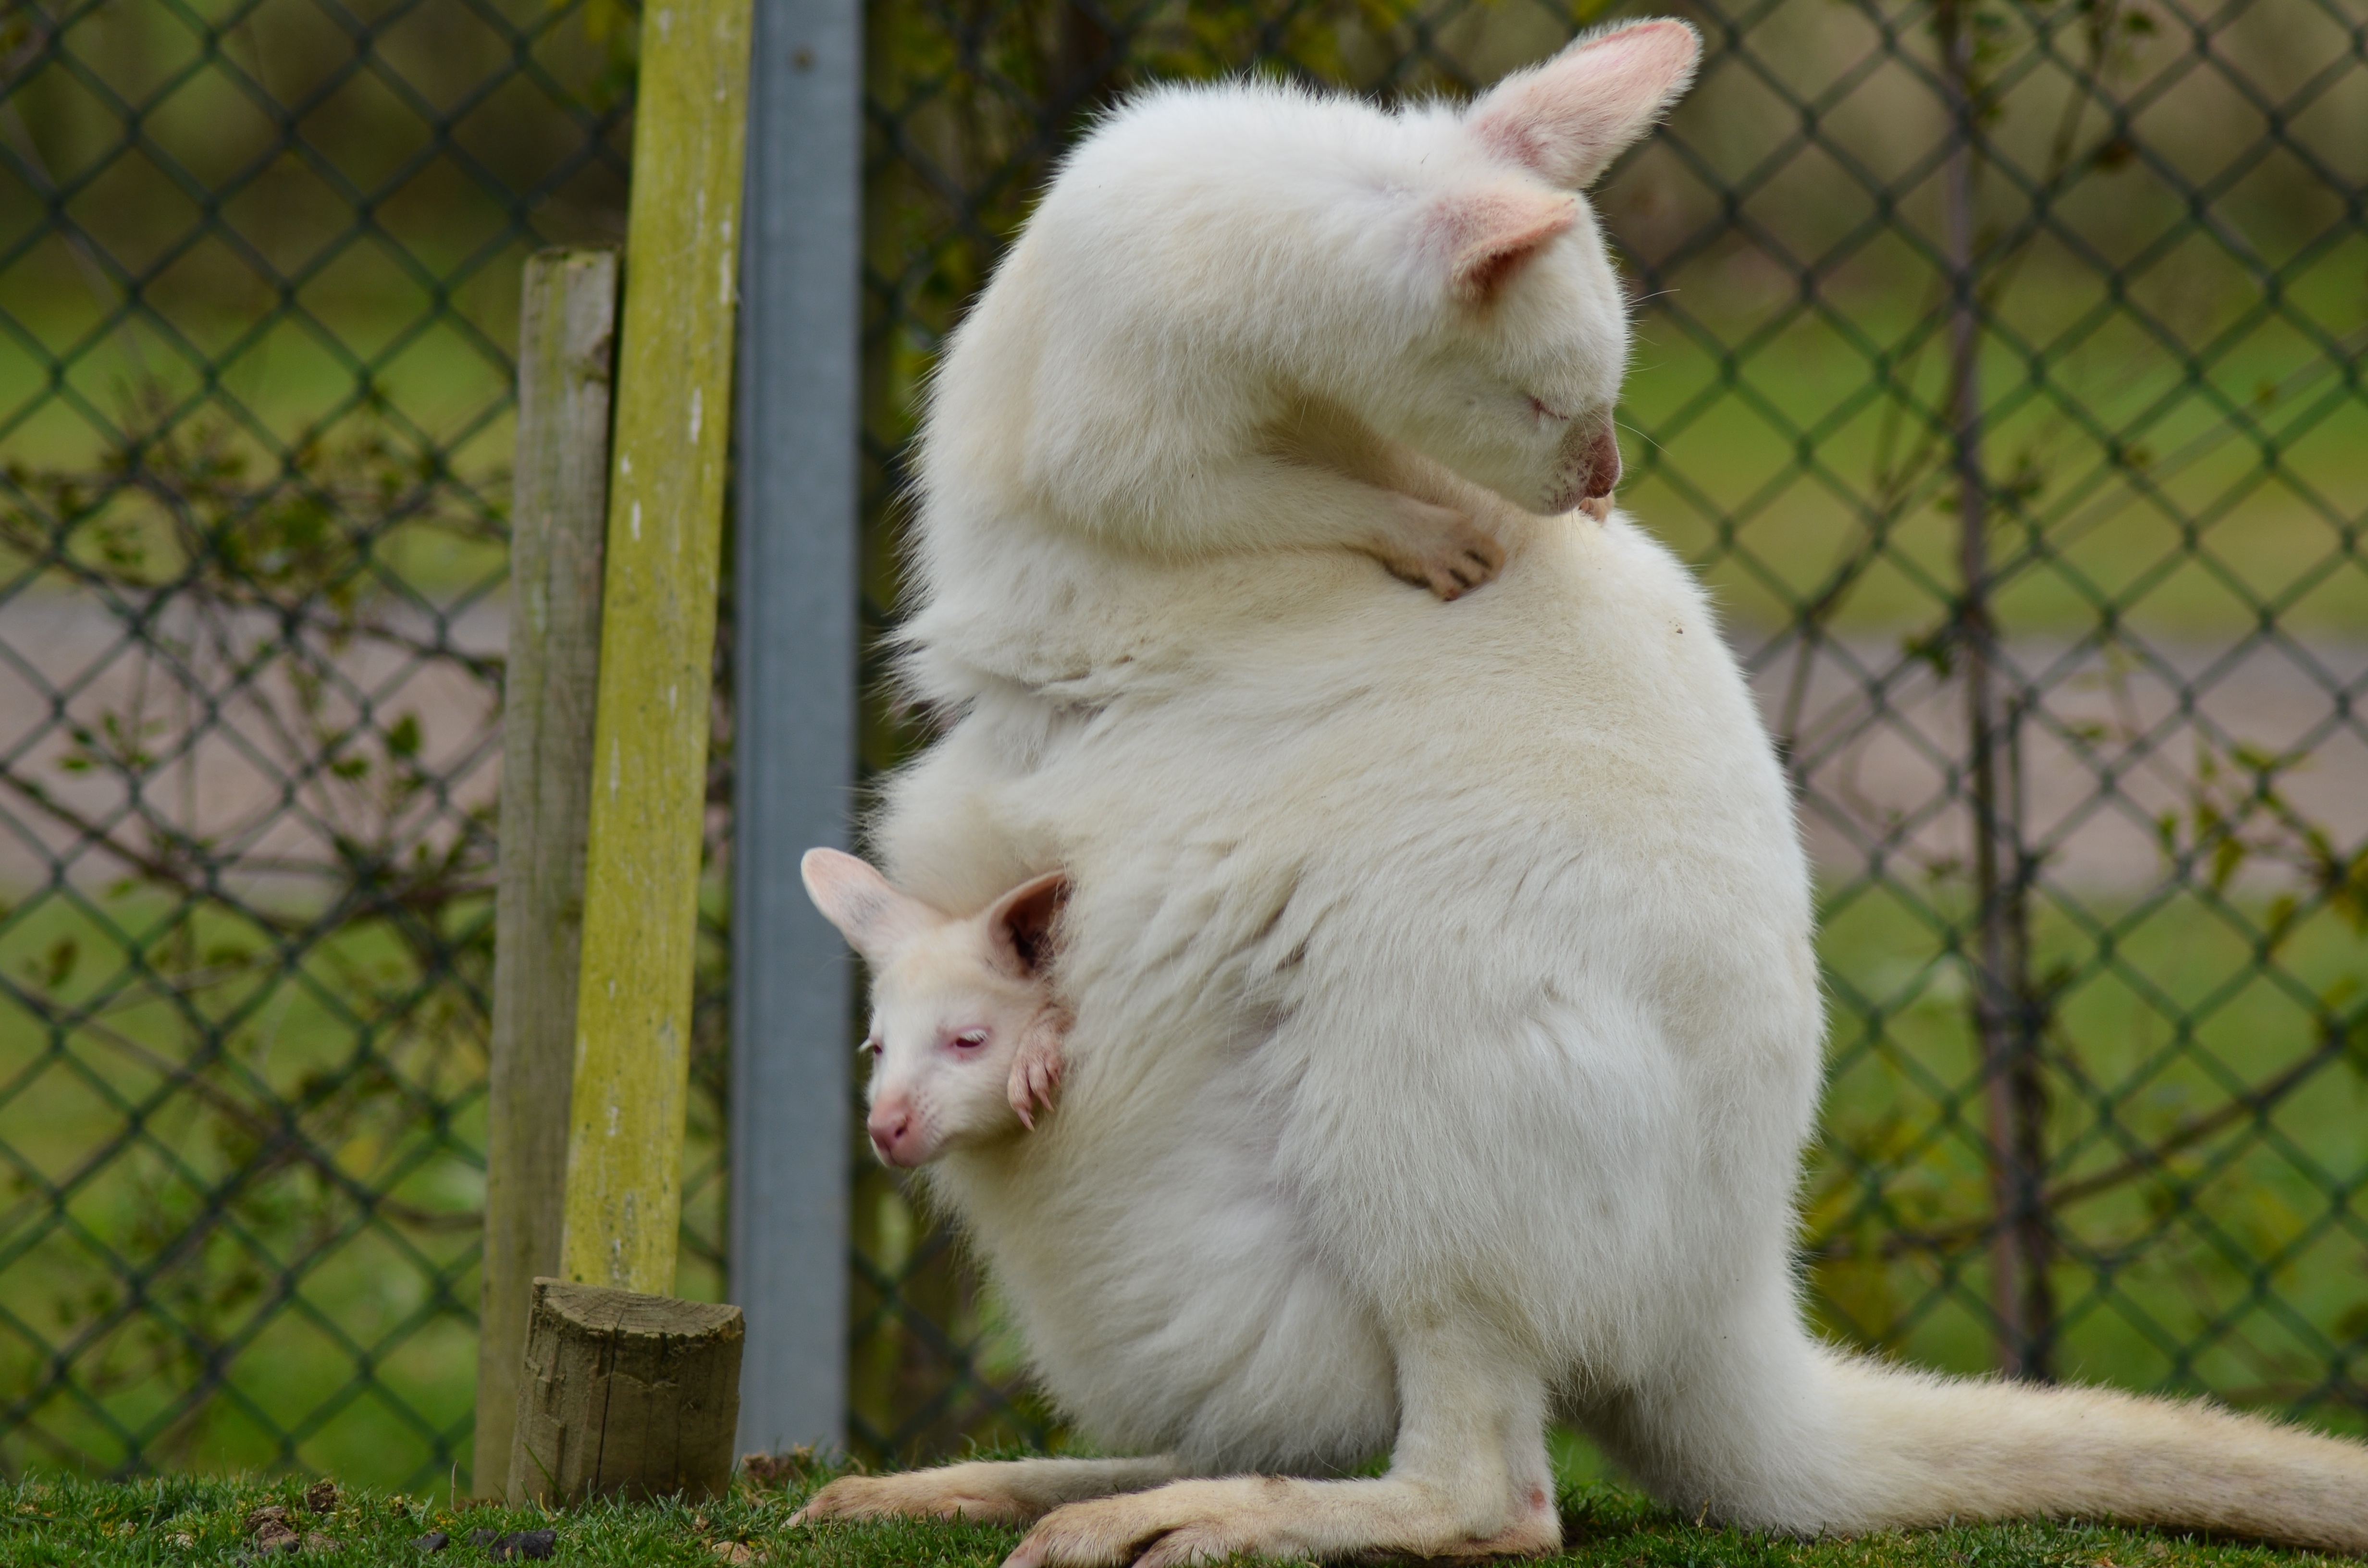
zoo, kitten, cat, mammal, kangaroo, wallaby, whiskers, animals, vertebrate, mother and joey, small to medium sized cats, cat like mammal